Daniel O'Donnell

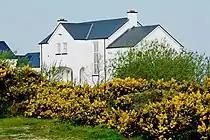
O'Donnell's home in Meenbanad, County Donegal

O'Donnell is proficient in Irish and presented a show in that language for the broadcaster TG4.